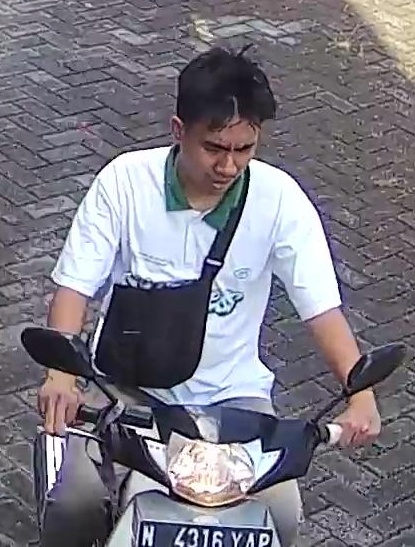
person-with-helmet: 0
person-without-helmet: 1